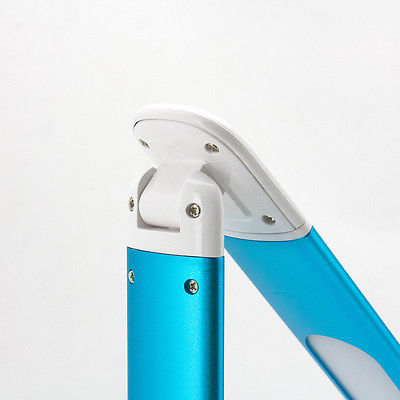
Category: lamp